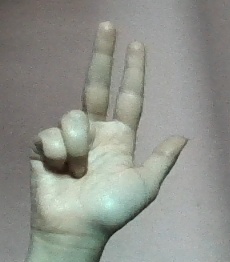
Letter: al